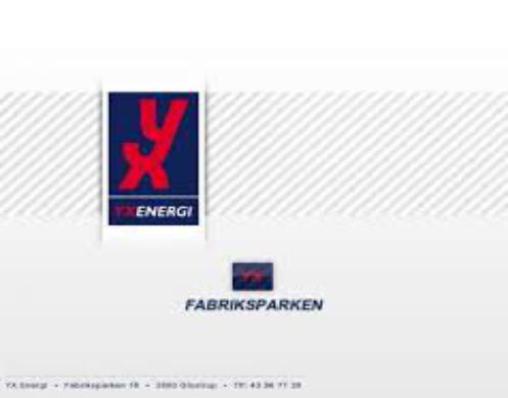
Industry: Others